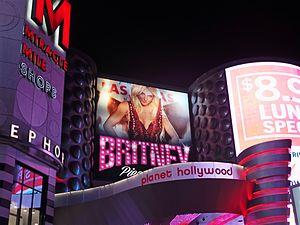
Un spectacle en résidence ou plus souvent simplement une résidence est un anglicisme désignant une série de spectacles ou de concerts donnés par les mêmes interprètes, mais qui, contrairement à une tournée, se déroule dans un même lieu.